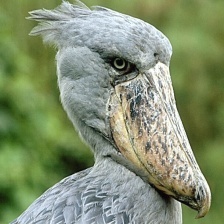
Species: SHOEBILL
Scientific name: BALAENICEPS REX